John Spencer-Churchill, 10th Duke of Marlborough

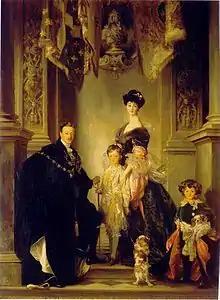
Portrait of John Spencer-Churchill with his parents and younger brother, by John Singer Sargent, 1905.

He was born in London on 18 September 1897 as the first of two sons born to Charles Spencer-Churchill, 9th Duke of Marlborough and his first wife, the former Consuelo Vanderbilt, an American railroad heiress. His younger brother was Lord Ivor Spencer-Churchill who joined the Royal Army Service Corps and fought in the First World War. His parents separated in 1906 and divorced in 1921. Later that year his mother married Lt. Col. Jacques Balsan, a wealthy French balloon, aircraft, and hydroplane pilot, and his father married the French American Gladys Deacon.